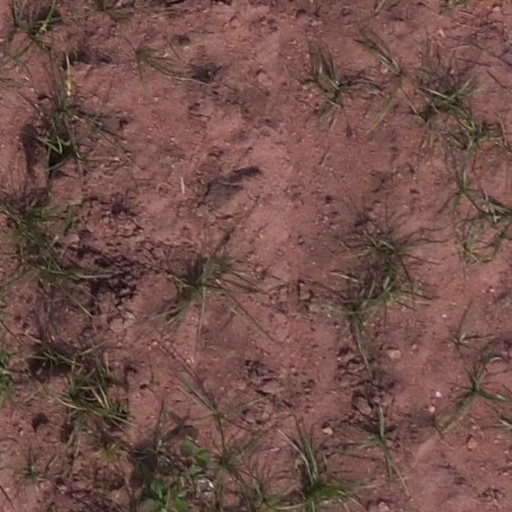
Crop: maize; corn